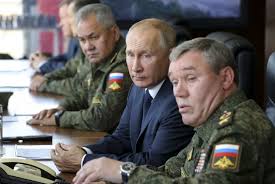
Label: Pantsir-S1